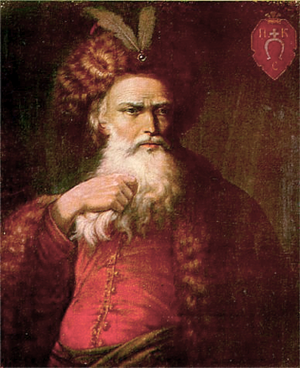
Petro Sahaidatchny, né en 1570 à Kulchyntsi et mort le 20 mars 1622 à Kiev, fut hetman d'Ukraine de 1614 à 1622, chef politique et civil. Ses troupes ont joué un rôle important dans la bataille de Khotin contre les Ottomans en 1621. Il a transformé la cosaquerie en une formation militaire régulière et affecta le caractère étatiste à l'ensemble du mouvement cosaque.